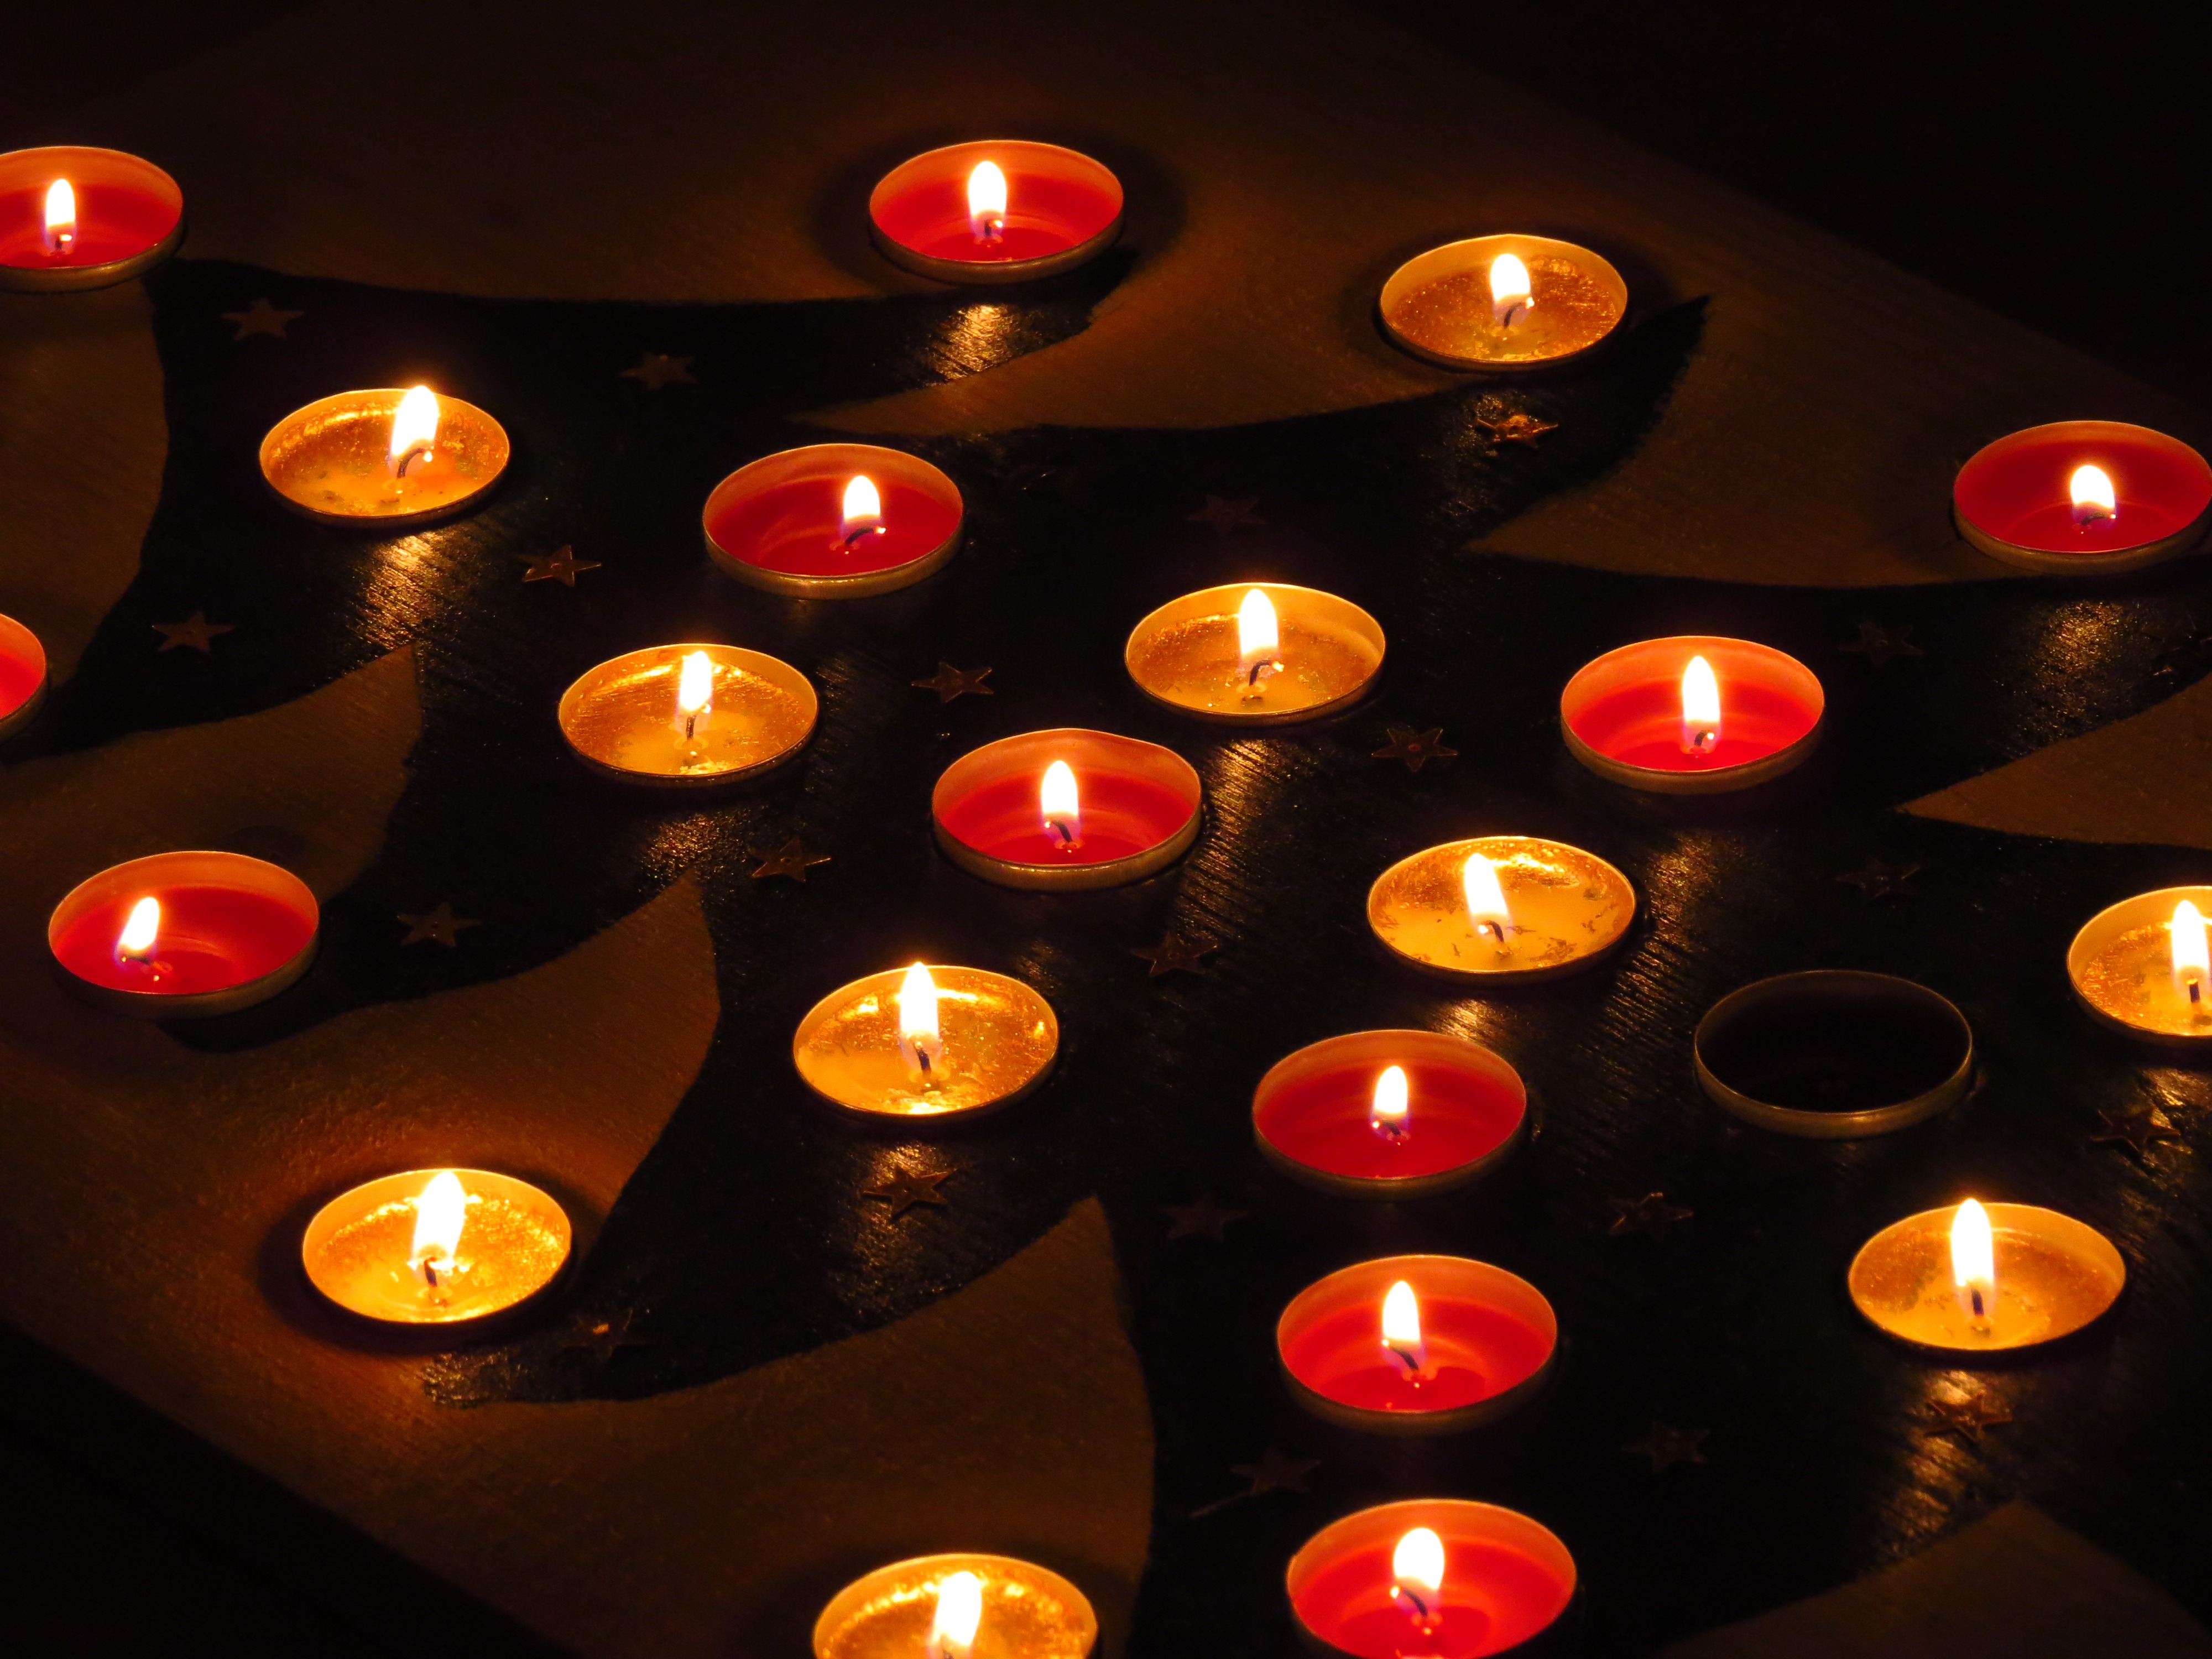
light, petal, red, holiday, flame, darkness, yellow, candle, lighting, christmas tree, circle, burn, christmas time, jack o lantern, lights, candles, tea lights, advent calendar